Victory Park (Chorley)

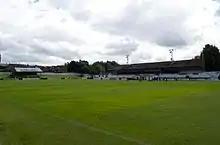
Victory Park

Chorley originally played at Dole Lane (now the Coronation recreation ground), but moved to Rangletts recreation ground in September 1901. Victory Park was built adjacent to the recreation ground in 1919 and was opened in 1920. It was named Victory Park to commemorate the end of the First World War. The original grandstand was gutted by fire on 17 November 1945, just hours after an FA Cup tie against Accrington Stanley, with a new stand being built in May 1947 at a cost of £5,500.